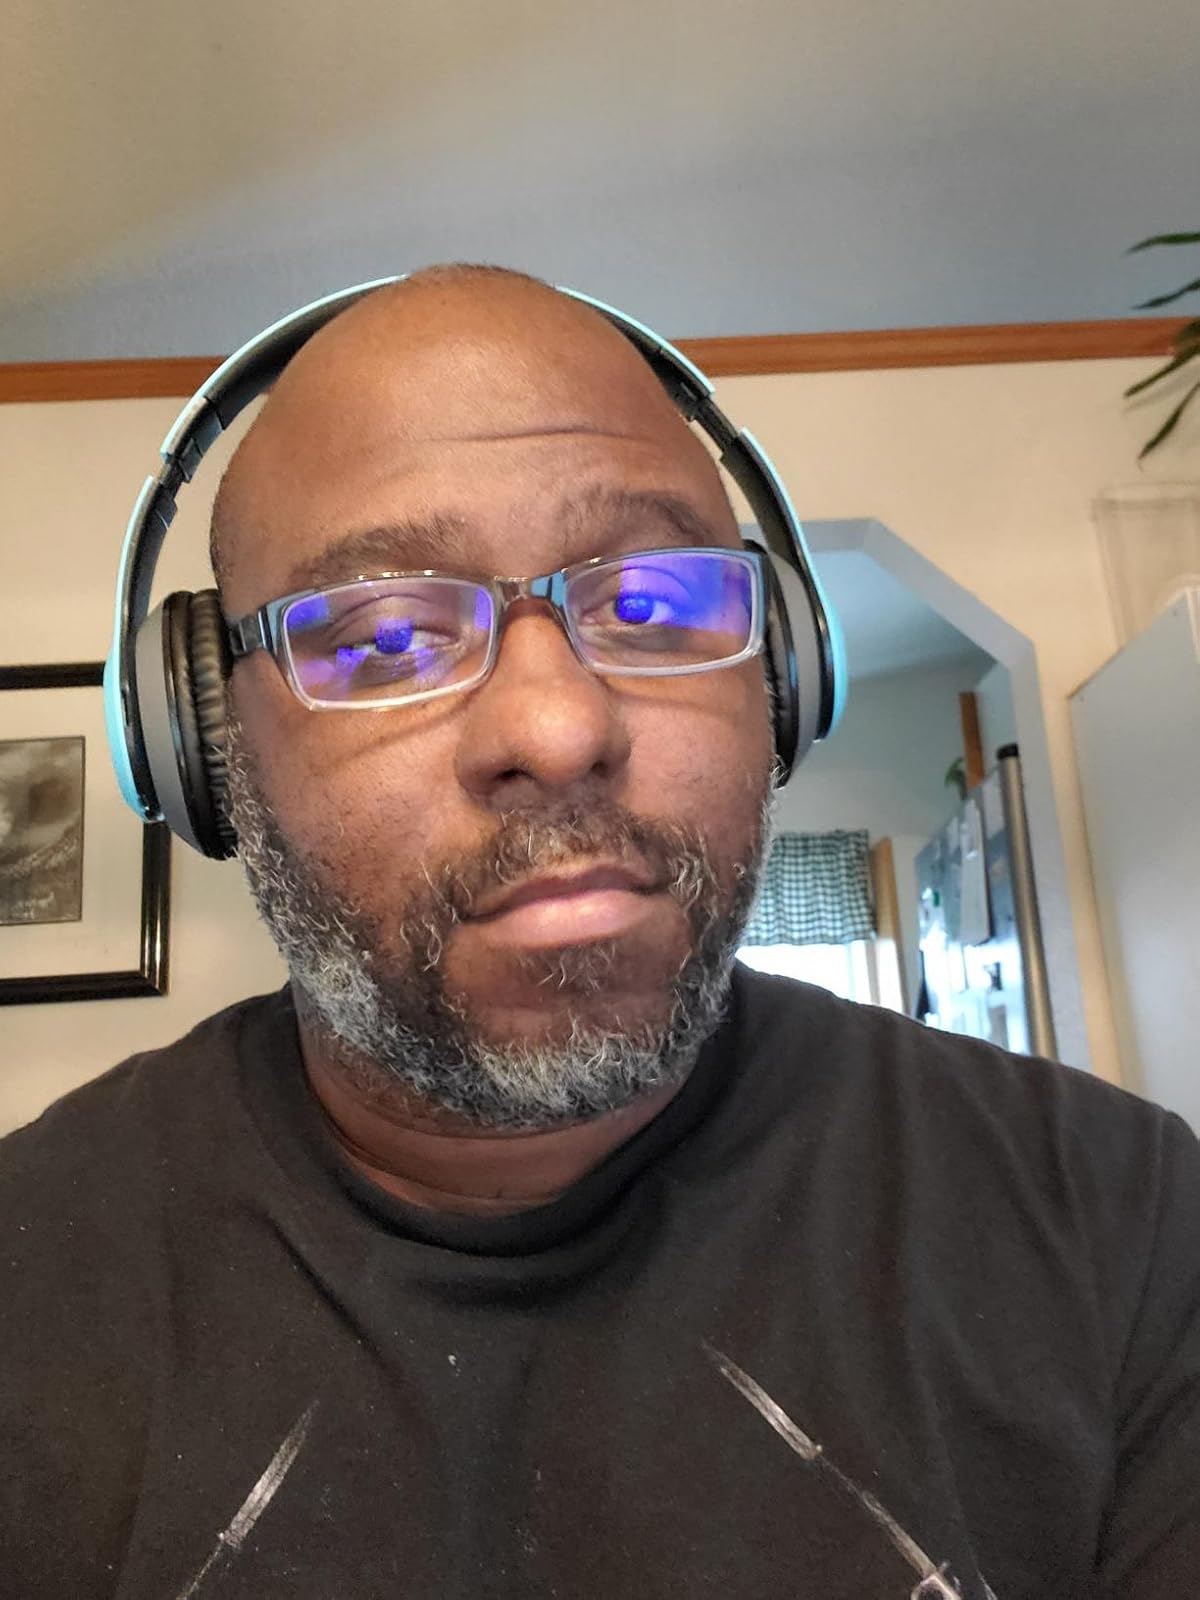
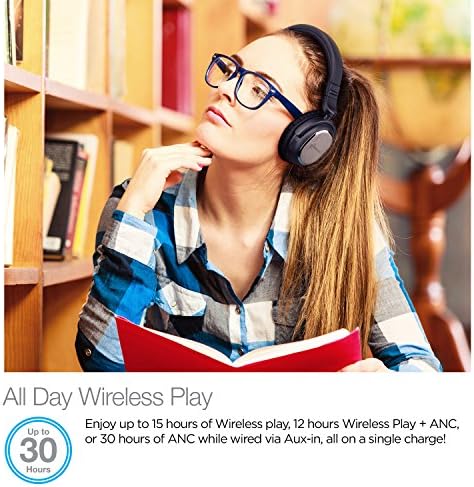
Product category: headphones
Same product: no